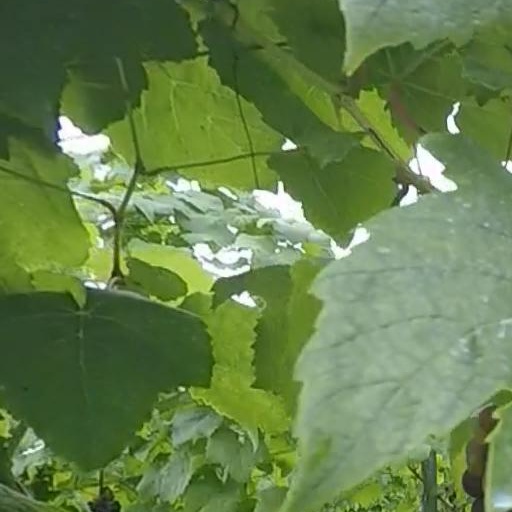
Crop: grape